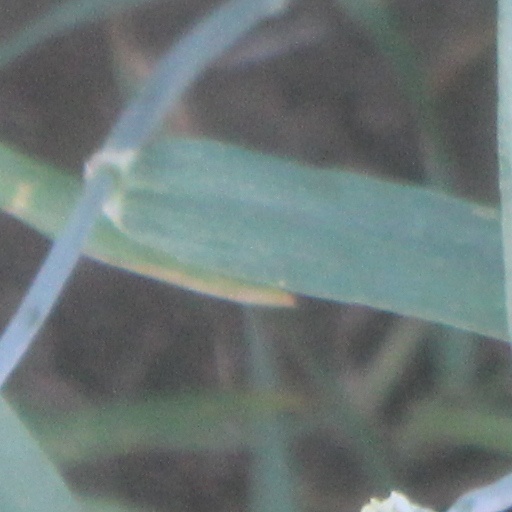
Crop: wheat